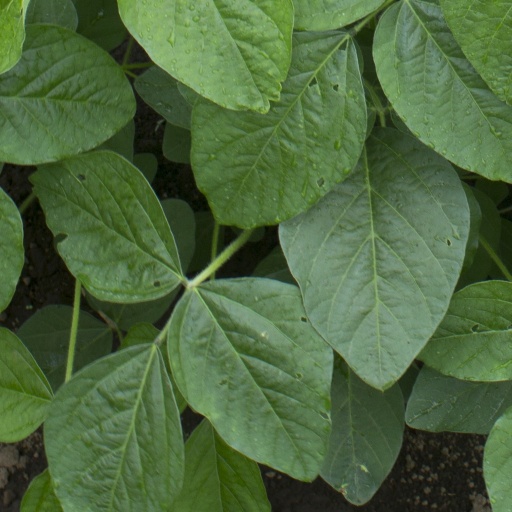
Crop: soybean